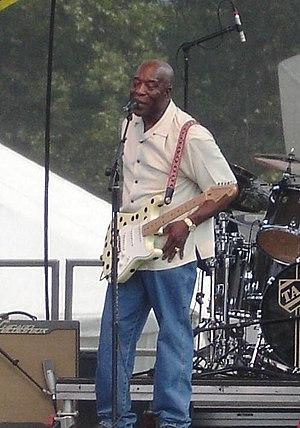
George « Buddy » Guy, né le 30 juillet 1936 à Lettsworth, est un musicien américain de blues et de musique rock. Il est le père de la rappeuse Shawnna.